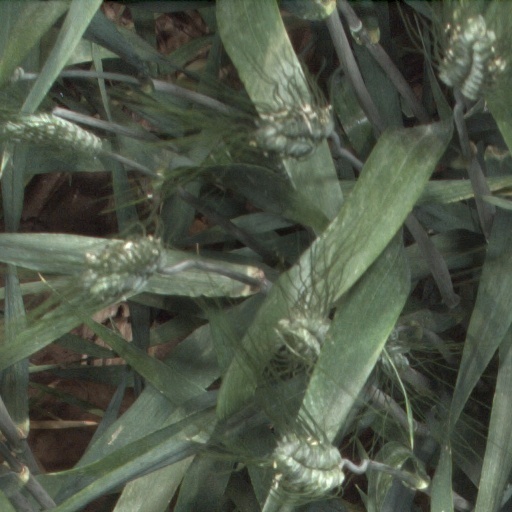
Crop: wheat